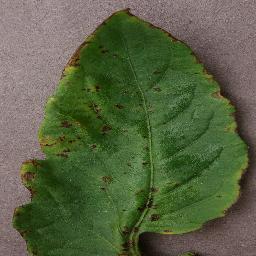
Label: Tomato___Bacterial_spot